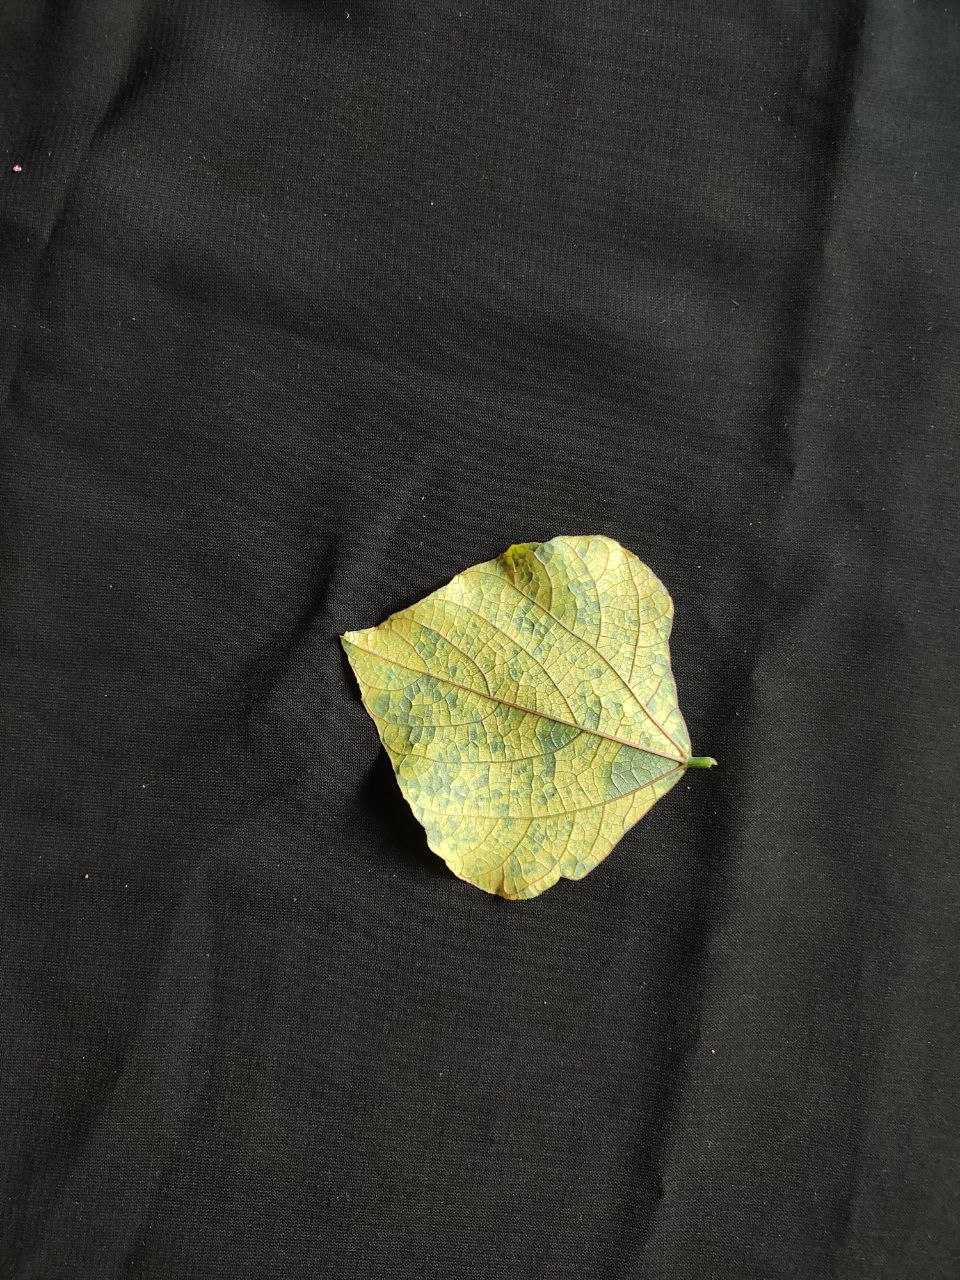
Crop: bean
Leaf condition: Mosaic Virus